Triumvirate

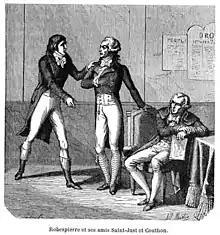
Triumvirate of (L-R) Saint-Just, Robespierre, and Couthon

In 1246, Rum Seljuk sultan Kaykaus II was invited to Güyük Khan's coronation. Instead, he sent Kilij Arslan IV, who went to Karakorum with a delegation. Two years later, he was accompanied by a Mongolian military unit of 2000 soldiers and returned to Anatolia with a jarlig given by Guyuk declaring him sultan. He was recognized as sultan in Sivas, Erzincan, Diyarbakır, Malatya, Harput. Later, a meeting was held, resulting in an accord where the three brothers (Kaykaus, Kilij, and Kayqubad) would share the throne. A "khutbah" was read on their behalf, and coins were struck in their names. However, influenced by some emirs, Kilij Arslan did not accept this and went into conflict with Kaykaus but suffered an unexpected defeat. On 14 June 1249, he was caught and brought to his brother. However, he was well received and returned together to Konya. Both were enthroned alongside Kayqubad II. Thus a period of joint rule began from 1249 until 1254. Kaykaus controlled the capital, Konya, and everything further west, and the coast at Antalya, up to Ankara. Kilij Arslan was allocated everything to the east of Konya up to Erzurum. Kayqubad was granted minor estates on a scale sufficient for his personal expenses.